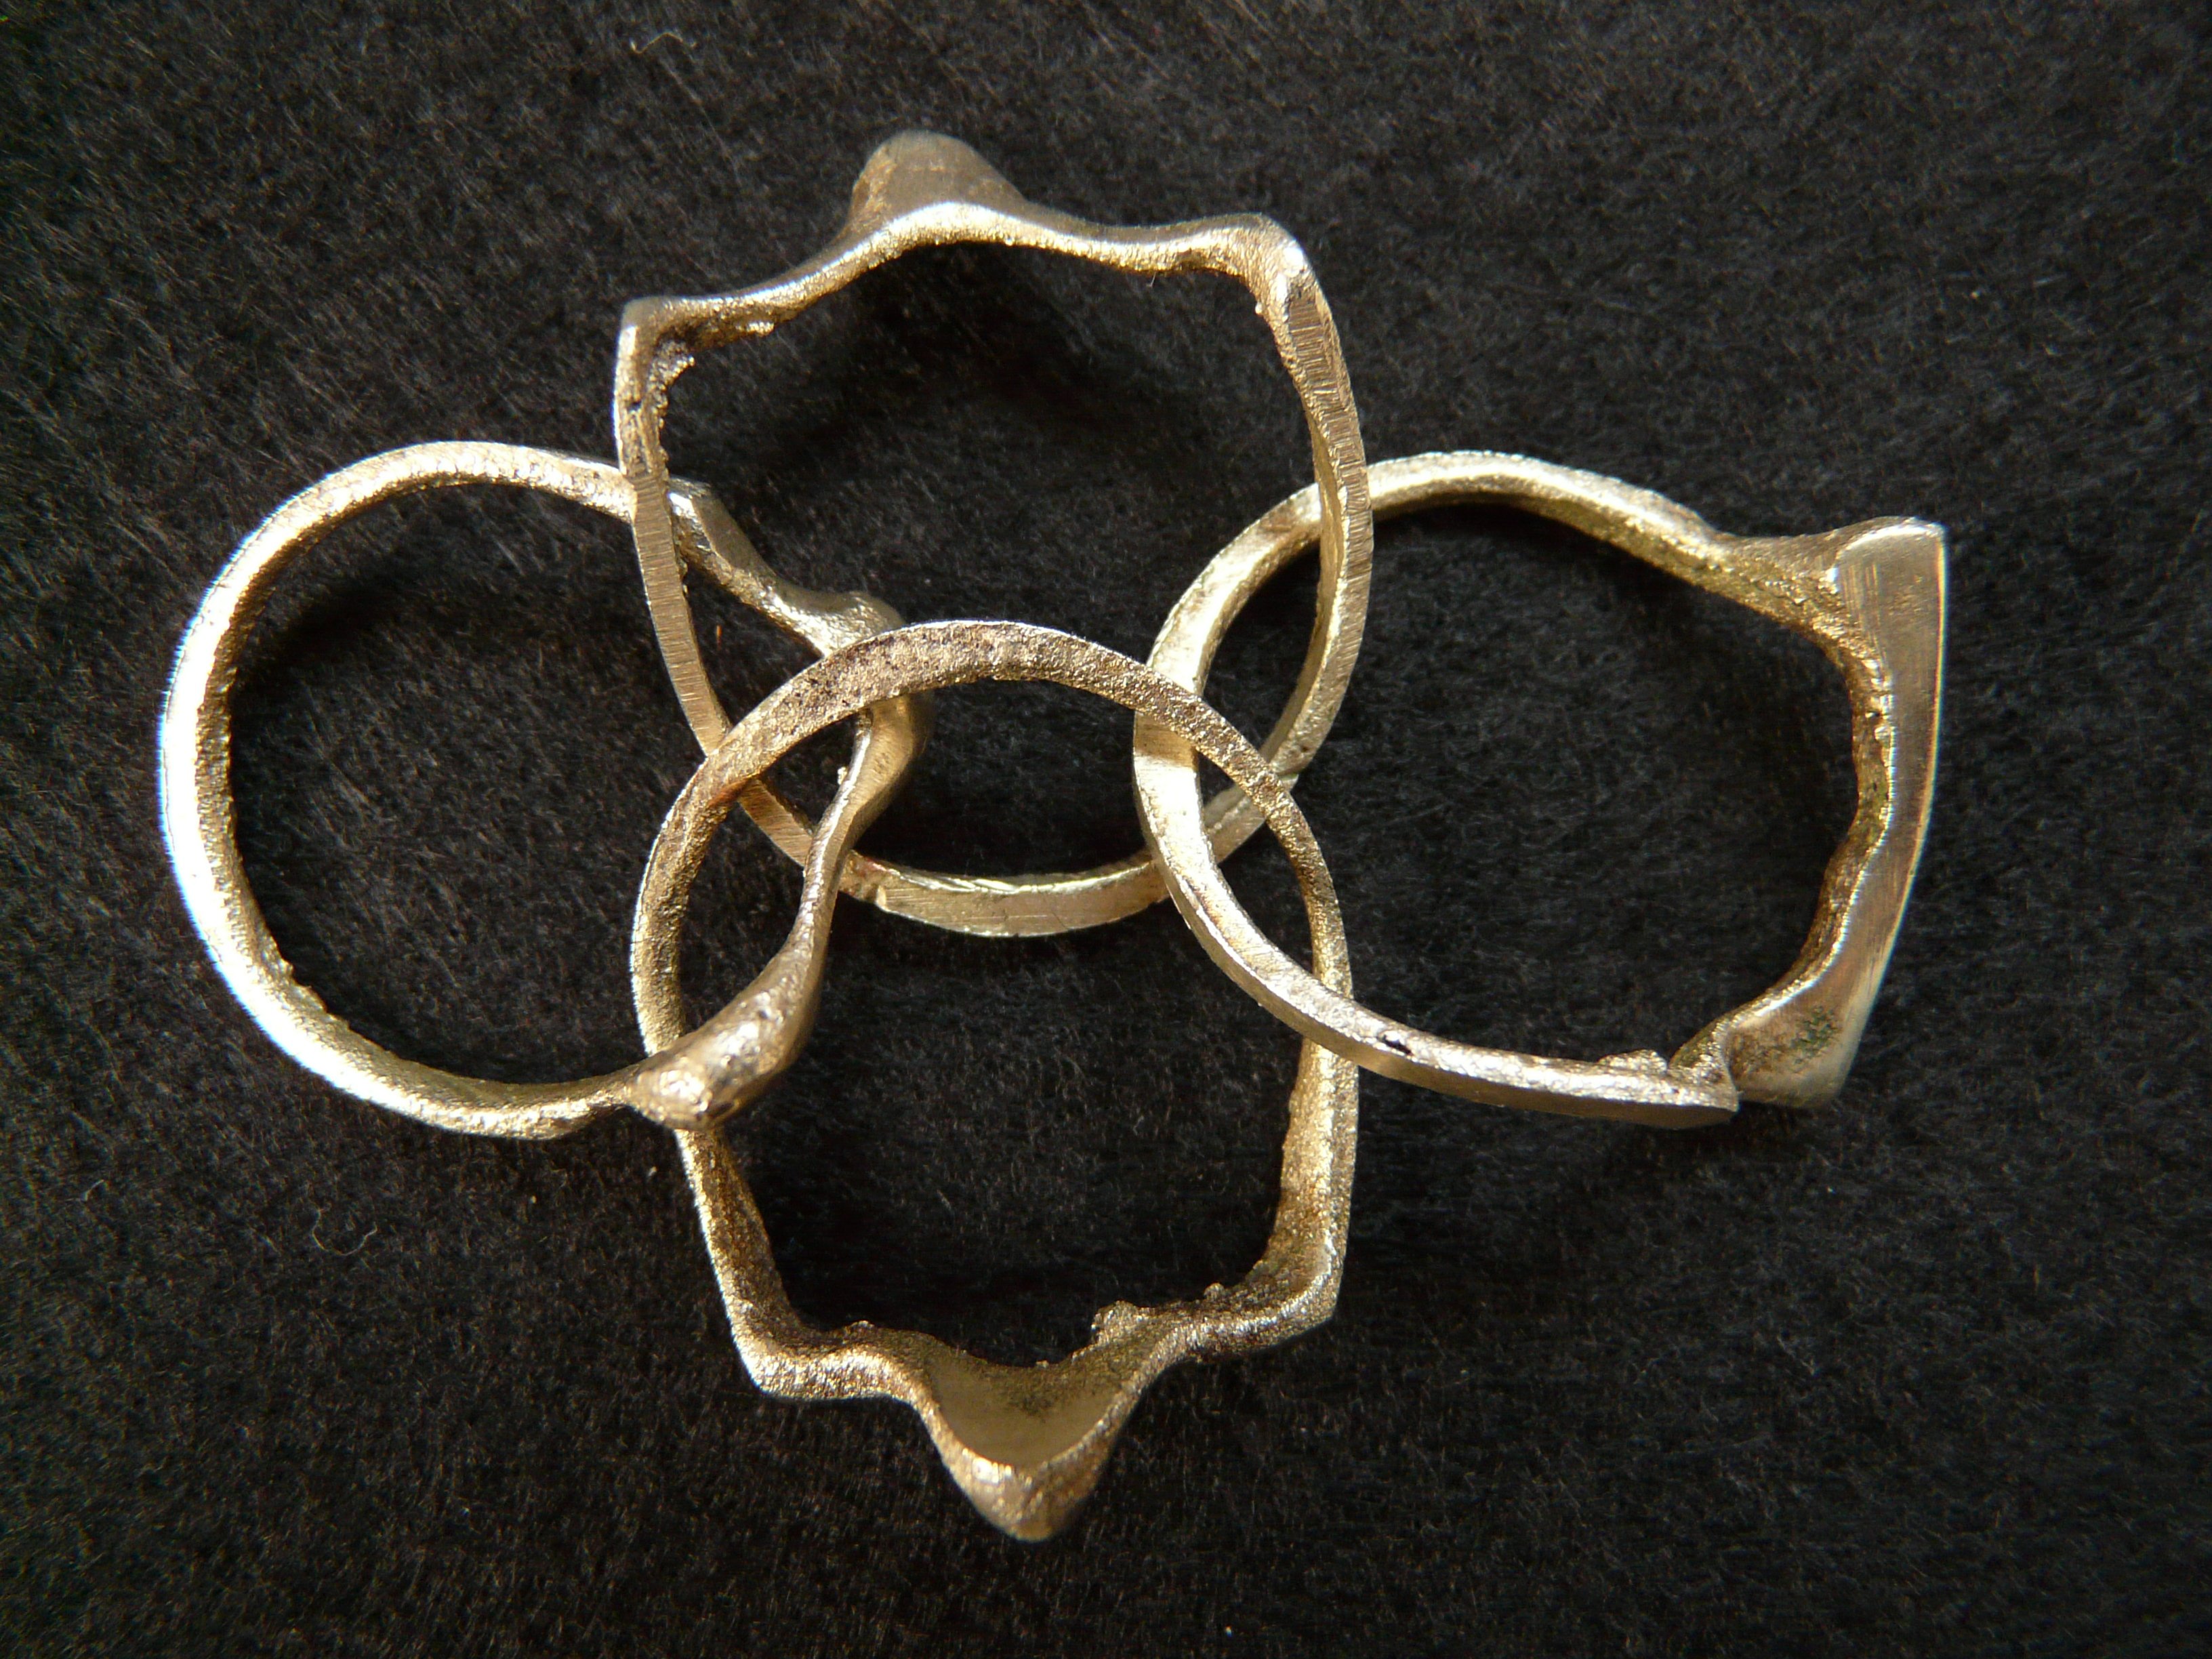
ring, chain, metal, material, bracelet, jewellery, silver, four, cast iron, puzzle, rings, metal ring, fashion accessory, concatenated